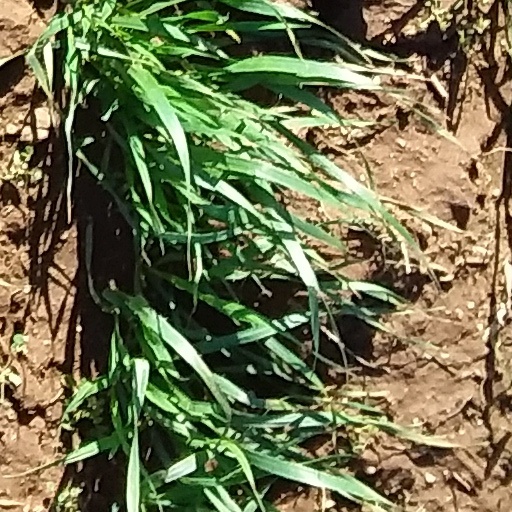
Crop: wheat